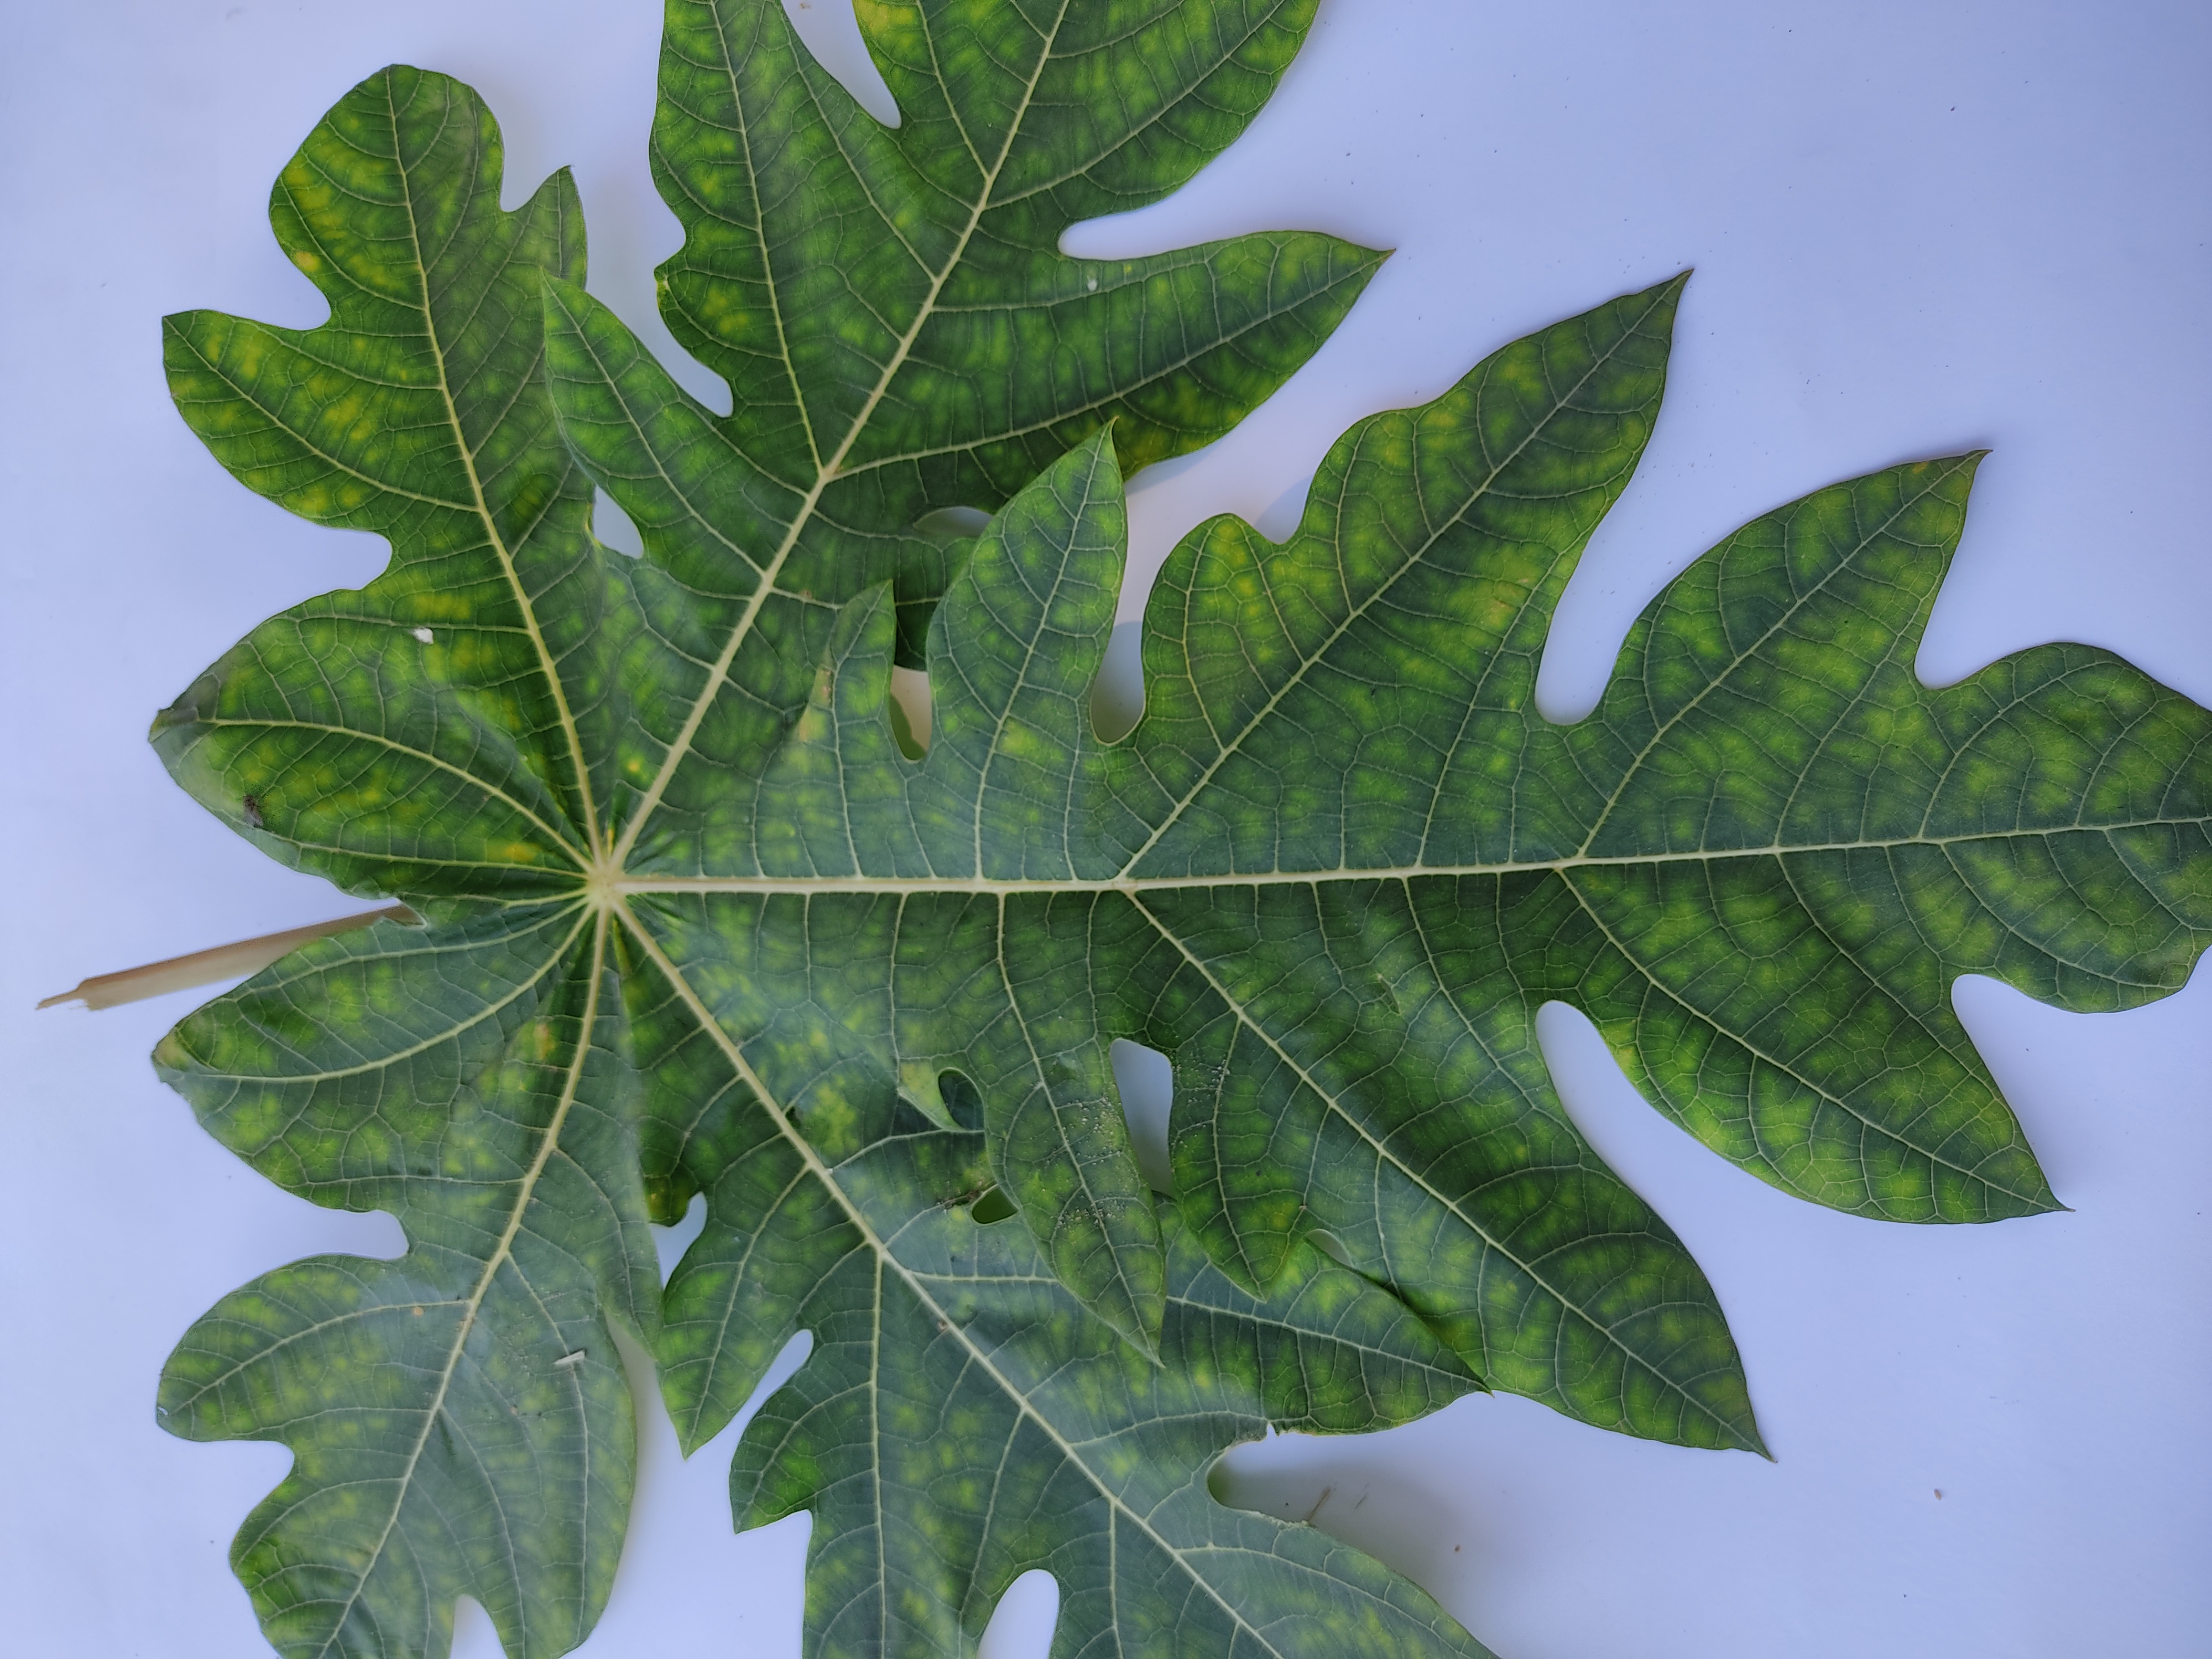
Label: Ring Spot